C. W. Kahles

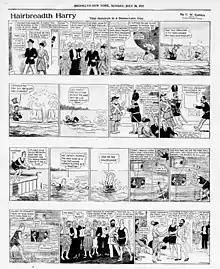
"Hairbreadth Harry" comic strip

Charles William Kahles (January 12, 1878 – January 21, 1931) was a prolific German-born American cartoonist responsible for numerous comic strips, notably "Hairbreadth Harry". He is credited as the pioneer of daily comic strip continuity with his "Clarence the Cop", which he drew for the "New York World" in 1900–09, introducing to newspapers the innovation of continuing a comic strip story in a day-to-day serial format.